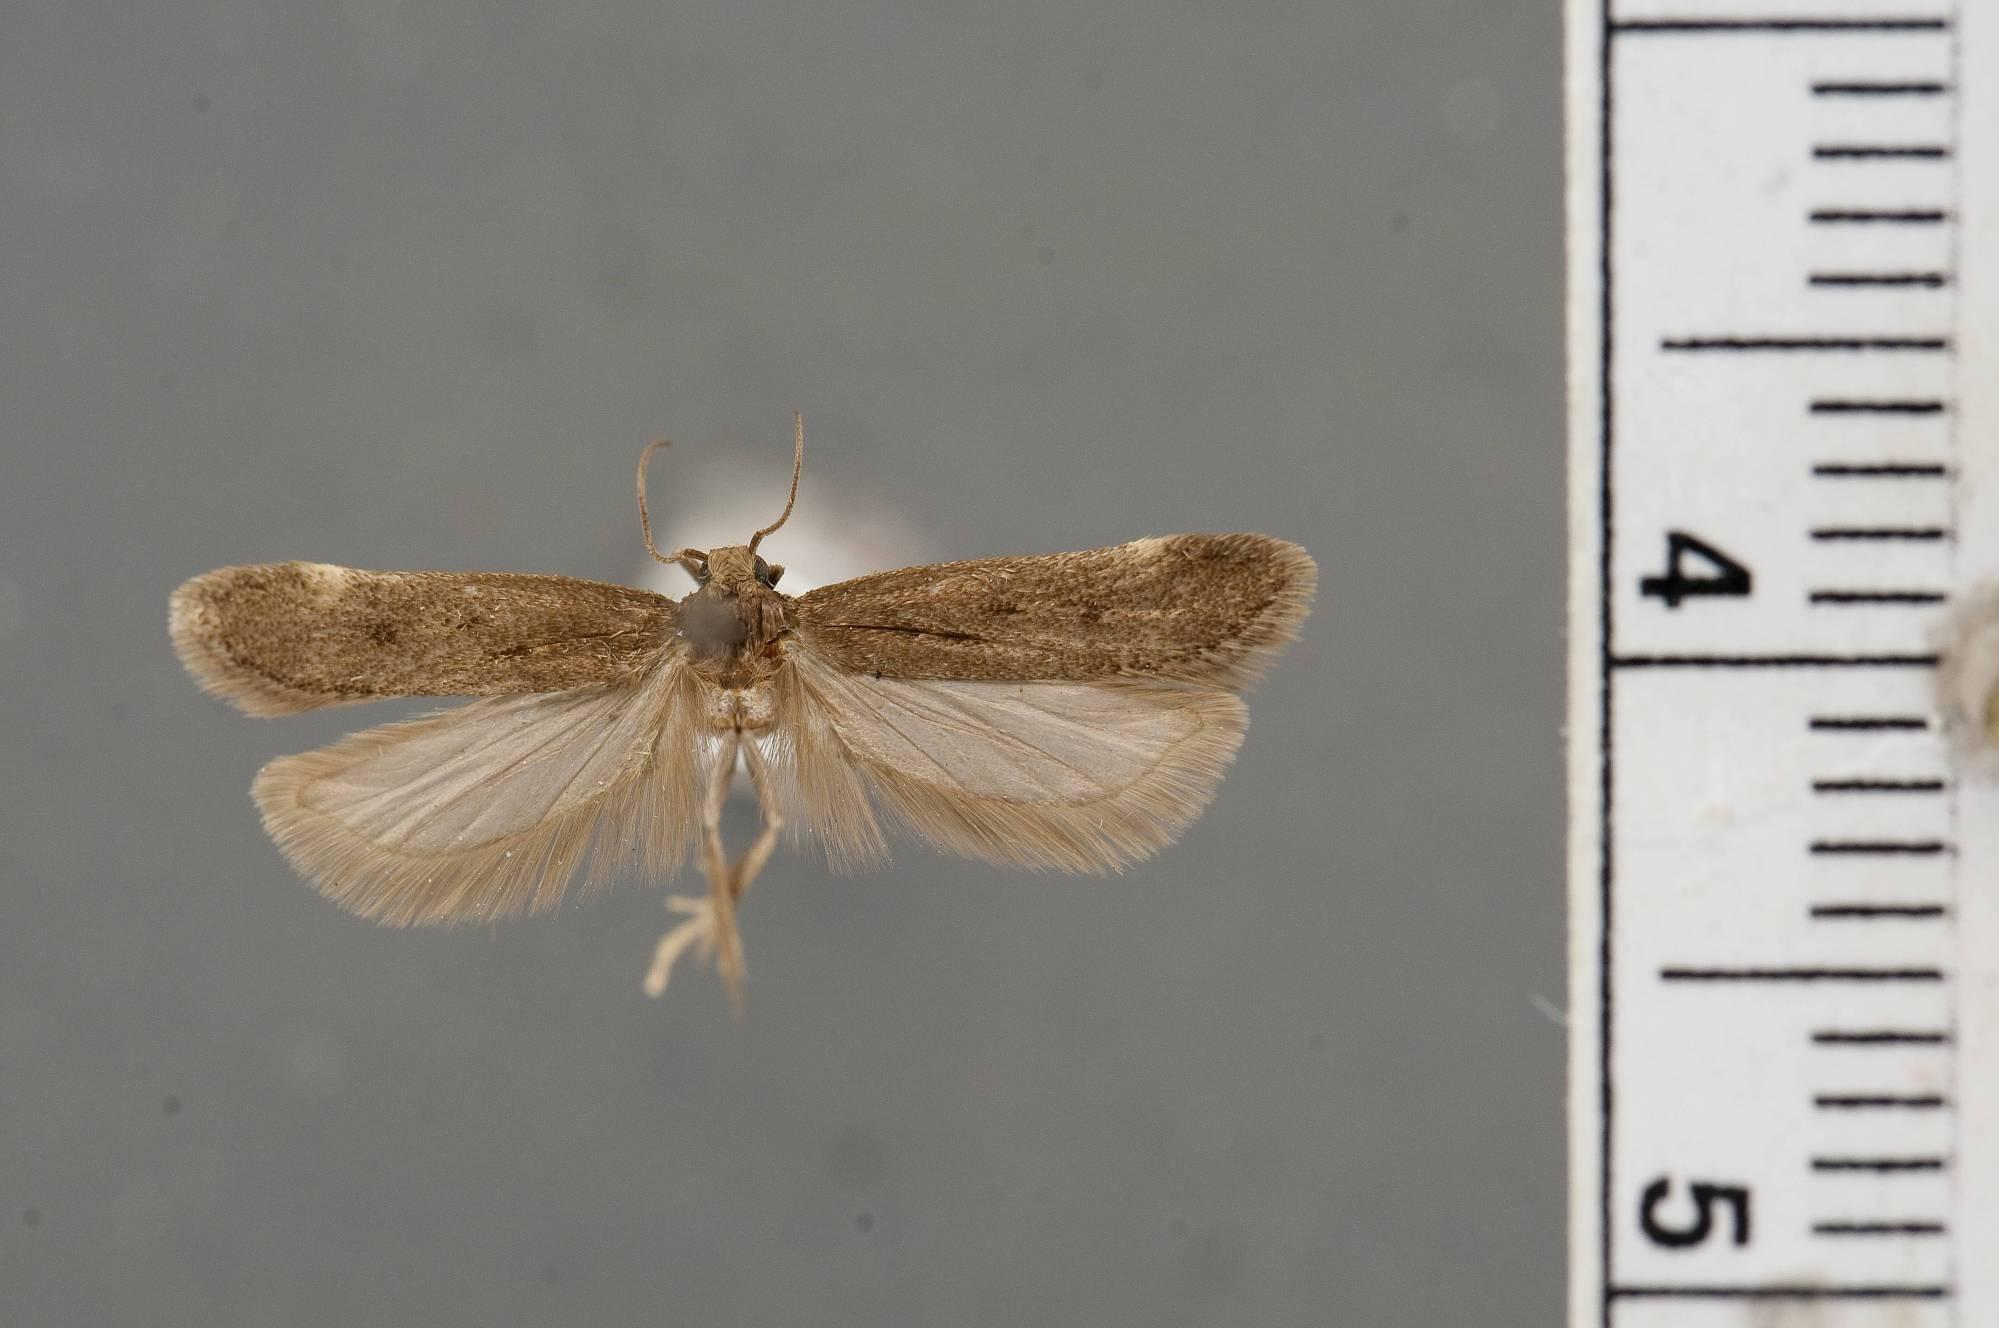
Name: Gelechia psiloptera
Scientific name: Gelechia psiloptera Barnes & Busck, 1920
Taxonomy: Animalia, Arthropoda, Insecta, Lepidoptera, Glossata, Gelechiidae, Gelechiinae
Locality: Meach Lake, Otawa, Quebec, Canada
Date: [Not Stated]